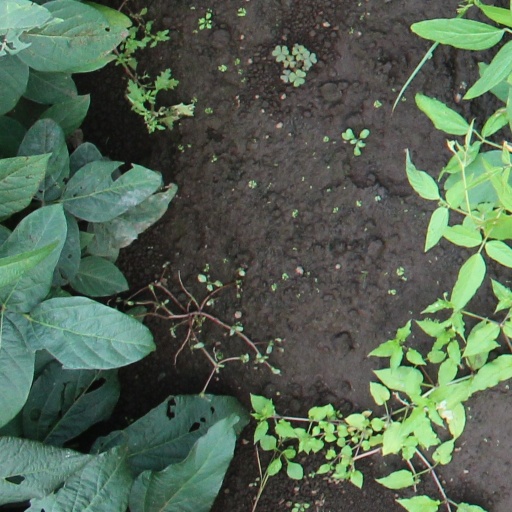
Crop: soybean